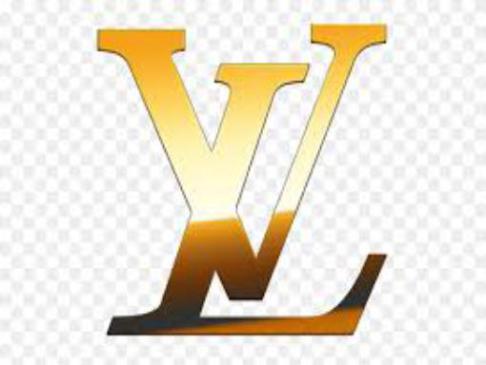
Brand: louis vuitton-1
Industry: Clothes